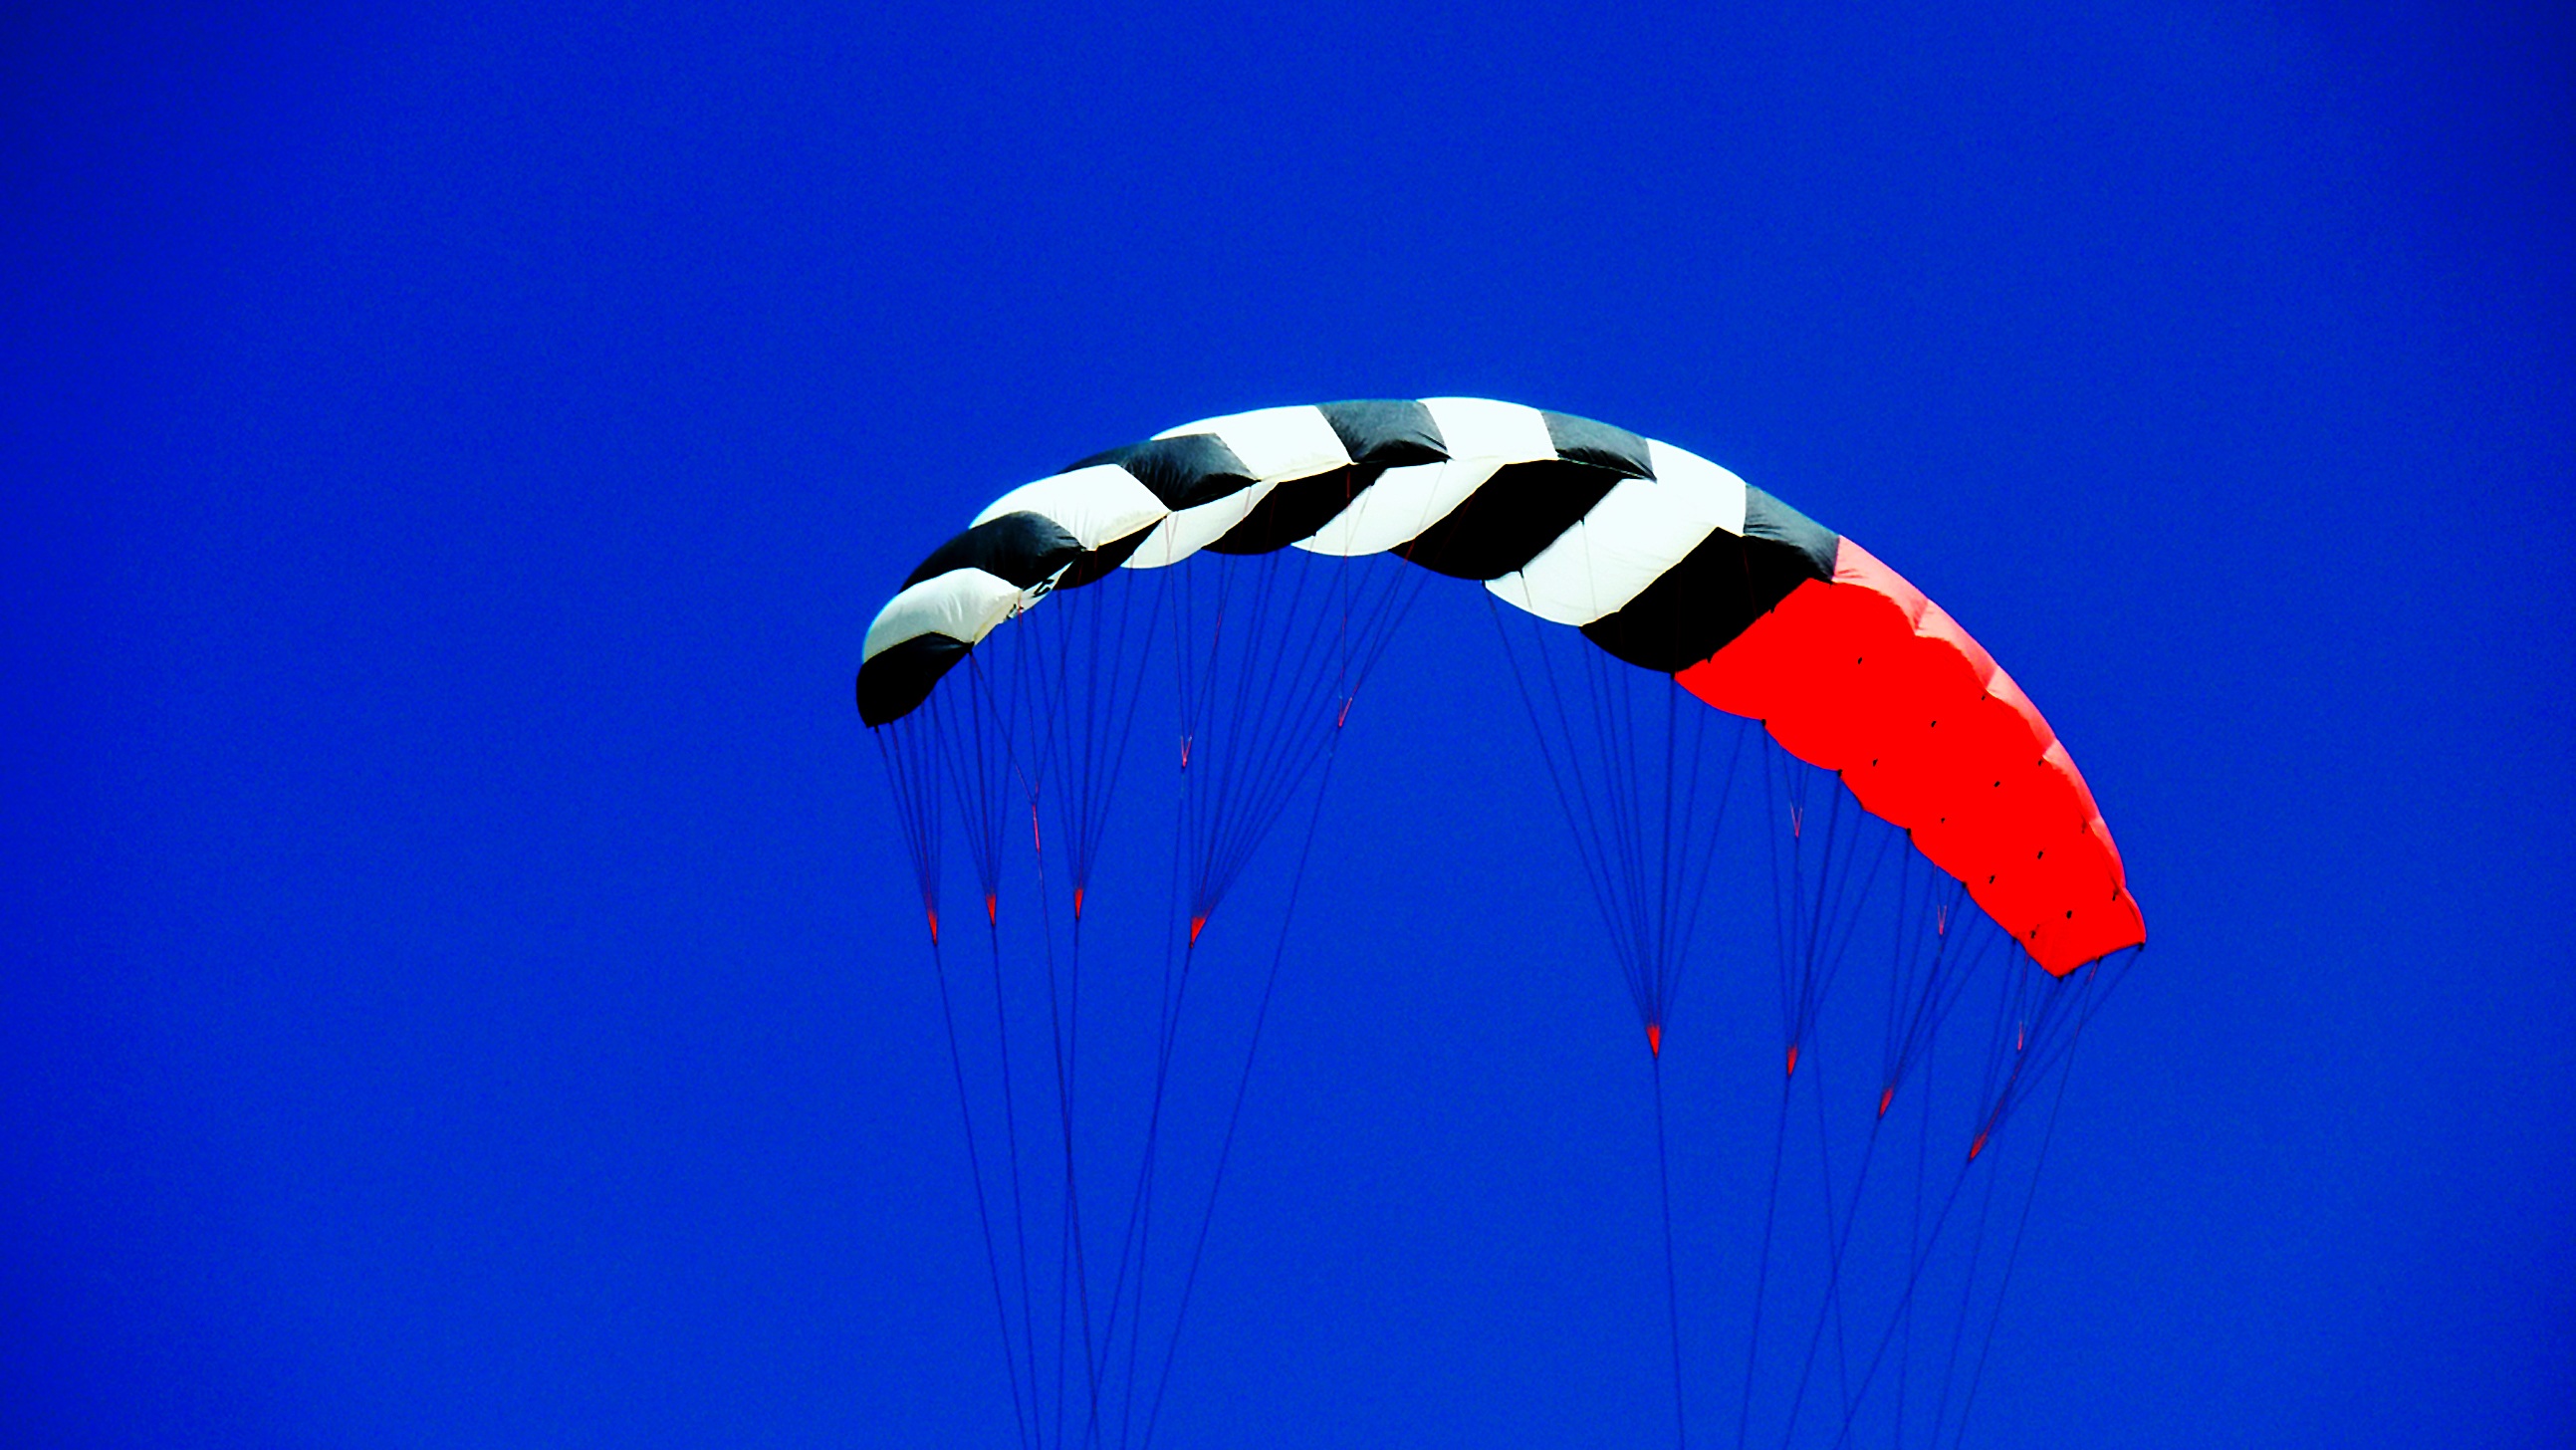
wing, sport, wind, kite, blue, extreme sport, parachute, paragliding, sports equipment, sports, kiteboard, parachuting, air sports, kitesurfer, atmosphere of earth, windsports